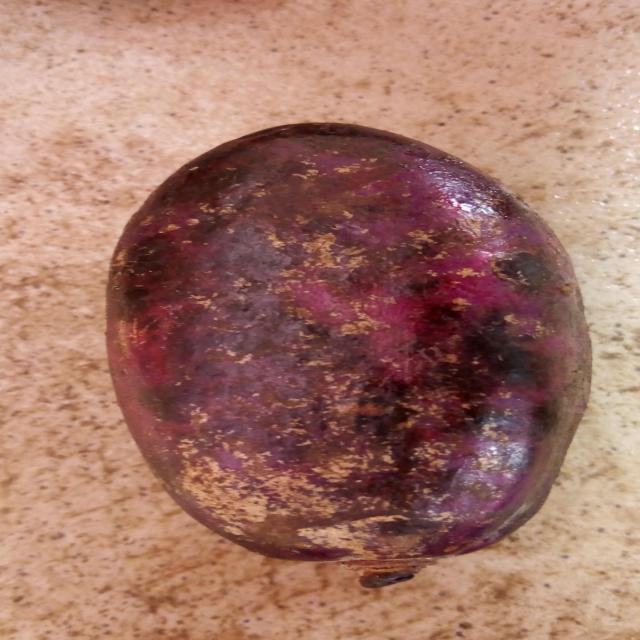
Plum grade: unaffected